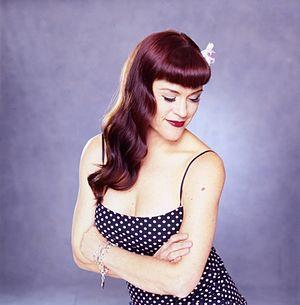
Christine Elise est une actrice américaine.
Beverly Hills, 90210 est un feuilleton télévisé américain en 294 épisodes de 44 minutes, créé par Darren Star et diffusé entre le 4 octobre 1990 et le 17 mai 2000 sur le réseau FOX et en simultané sur le réseau Global au Canada.